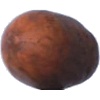
Label: nut_pecan